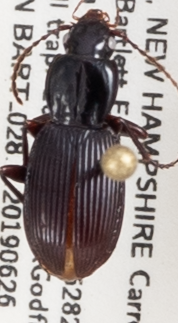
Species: Pterostichus tristis
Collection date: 2019-06-26
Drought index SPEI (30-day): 0.362
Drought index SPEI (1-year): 1.22
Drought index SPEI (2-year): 0.998